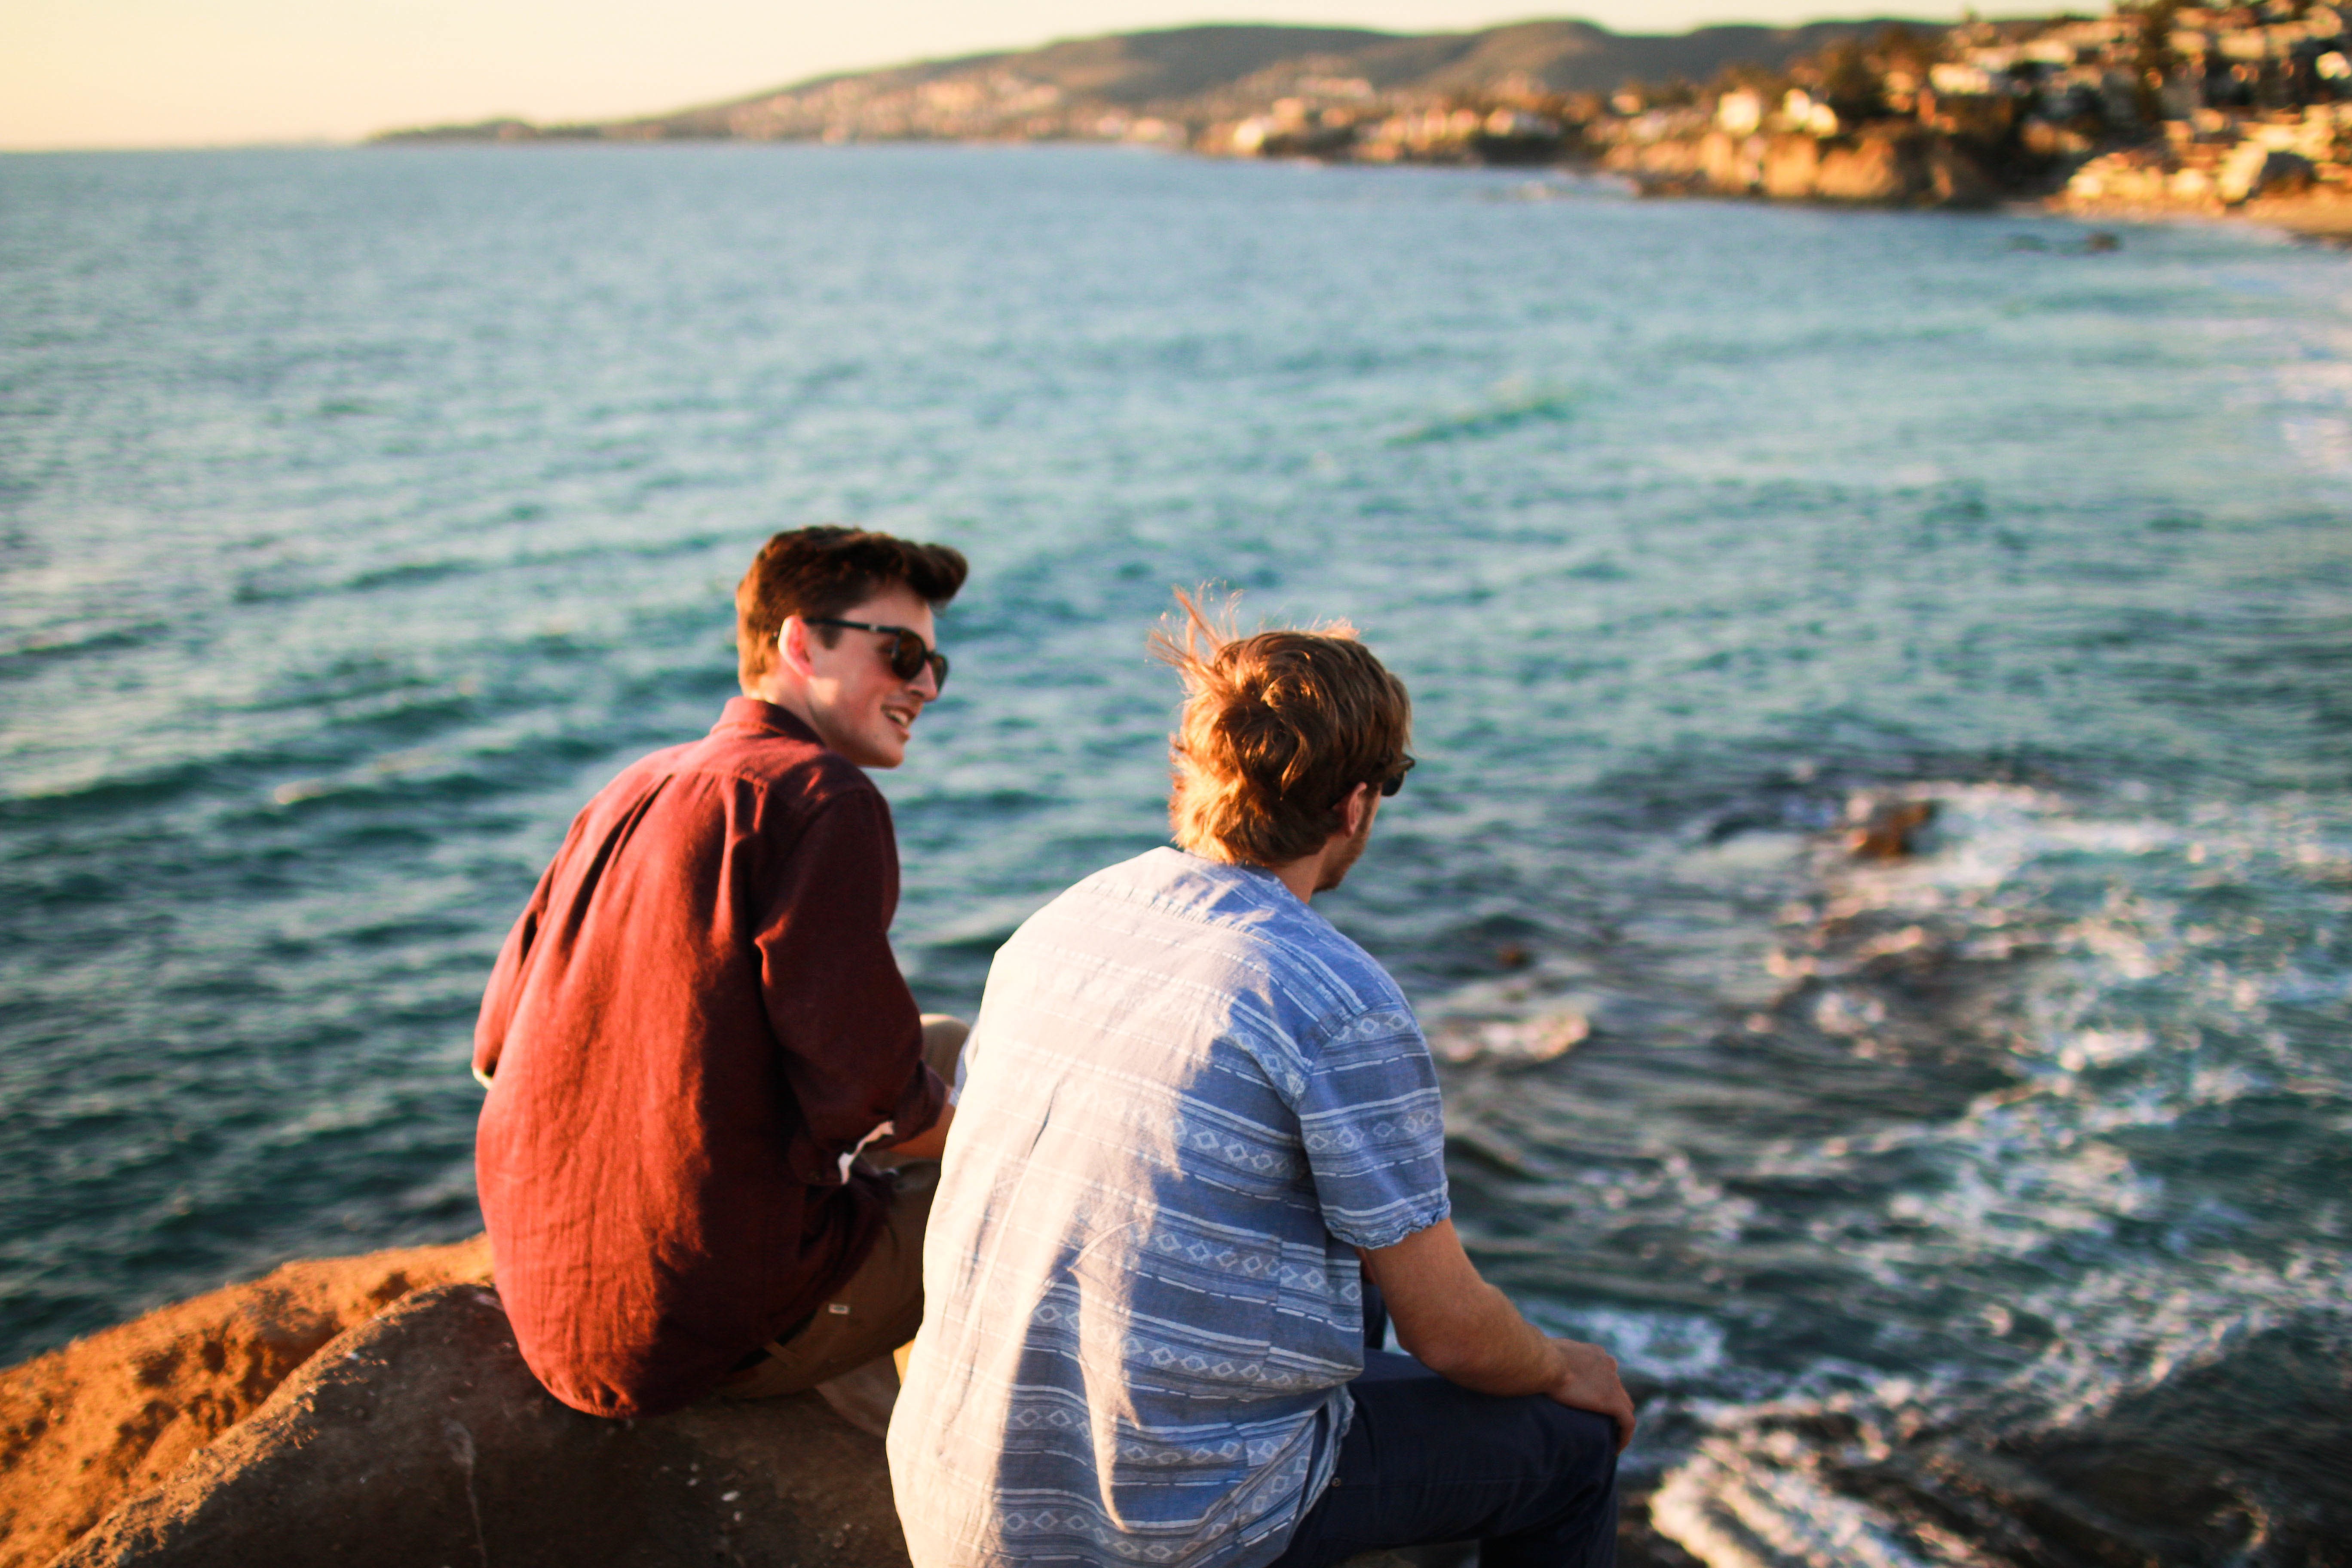
beach, landscape, sea, coast, water, sand, ocean, horizon, cloud, sky, shore, wave, lake, summer, vacation, travel, coastline, shoreline, recreation, reflection, tranquil, scenic, holiday, bay, island, two, lifestyle, leisure, outdoors, affection, fun, relaxation, friends, day, enjoyment, cape